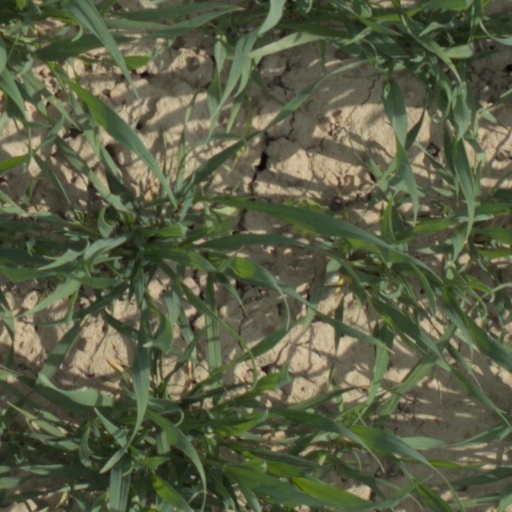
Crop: wheat